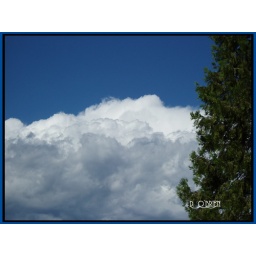
tree in the clouds